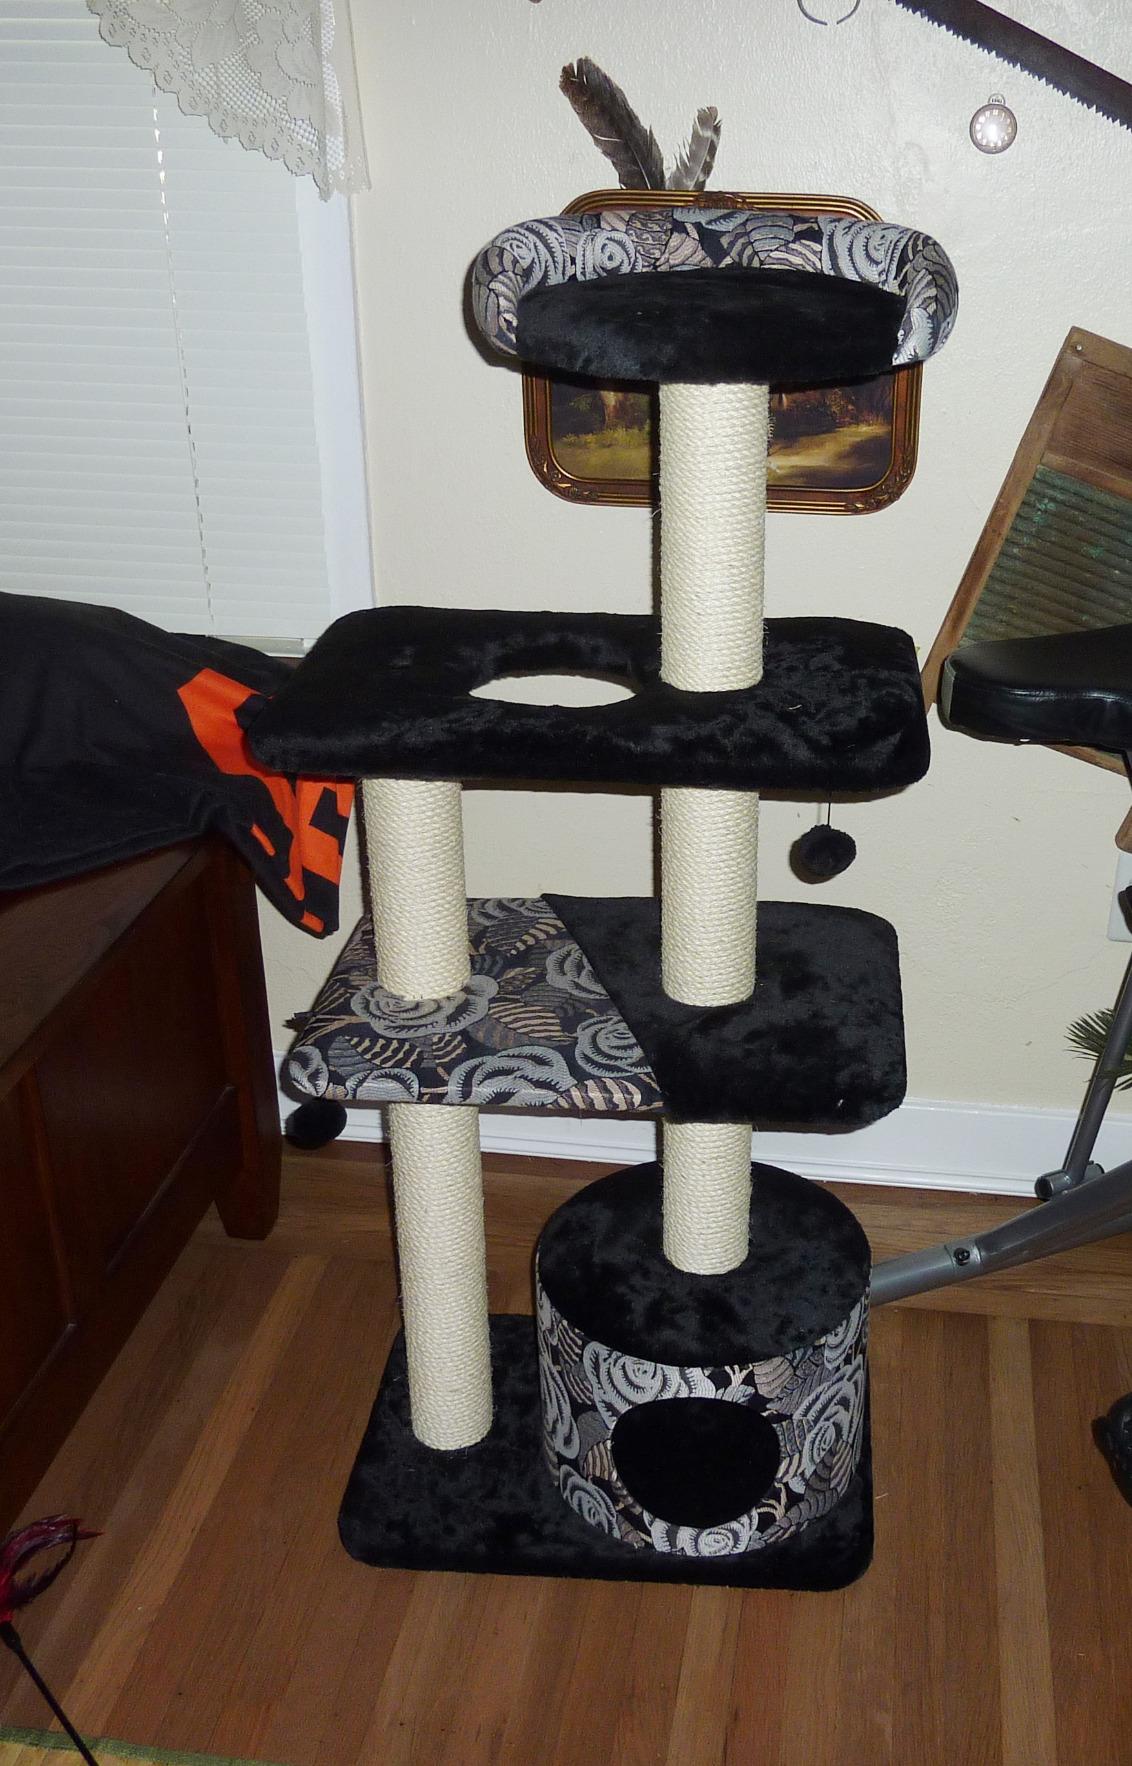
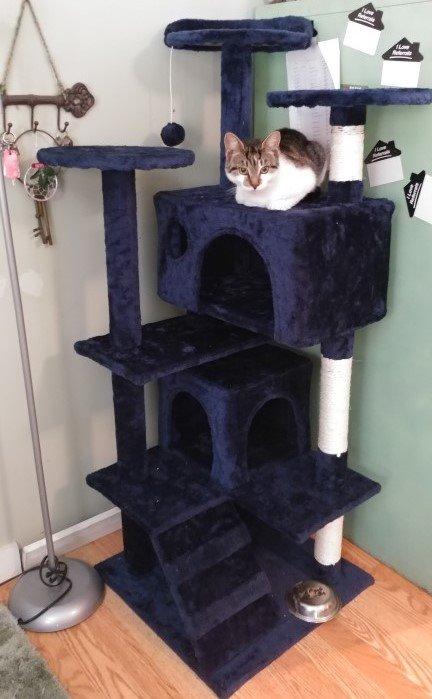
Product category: items_cat tree
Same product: no